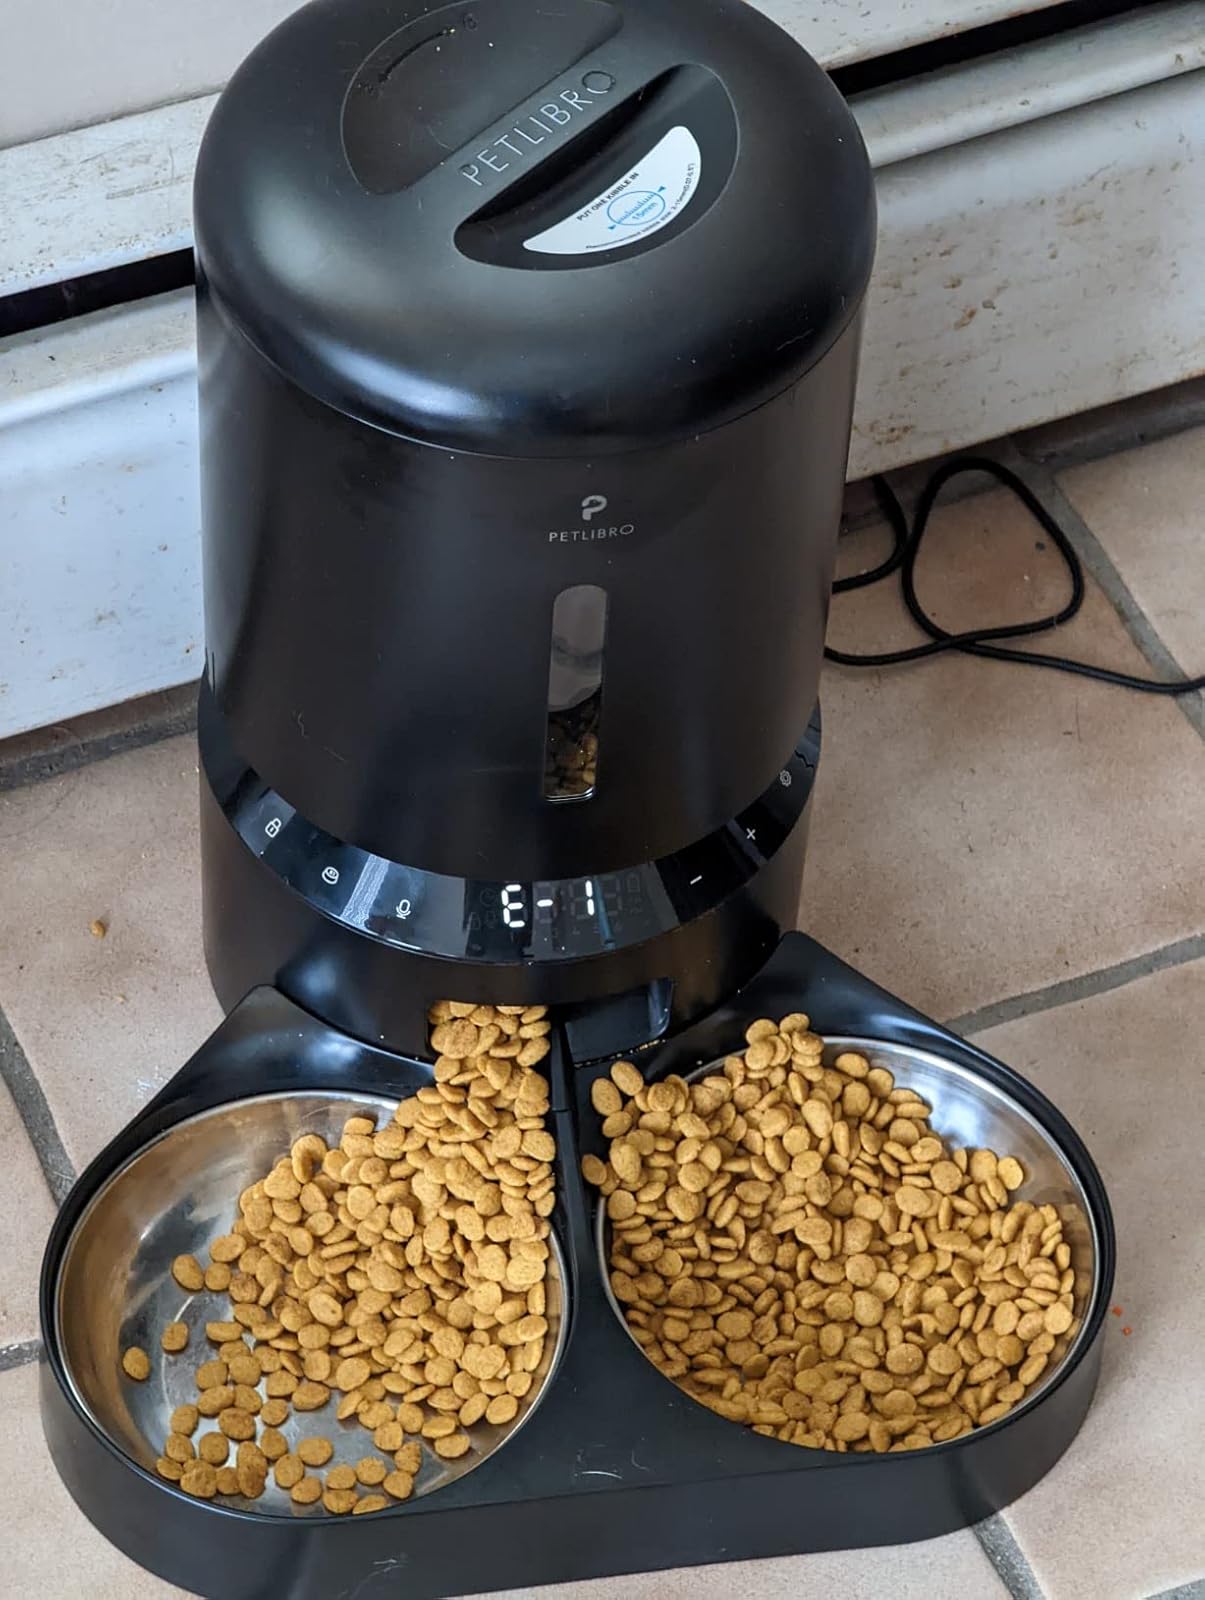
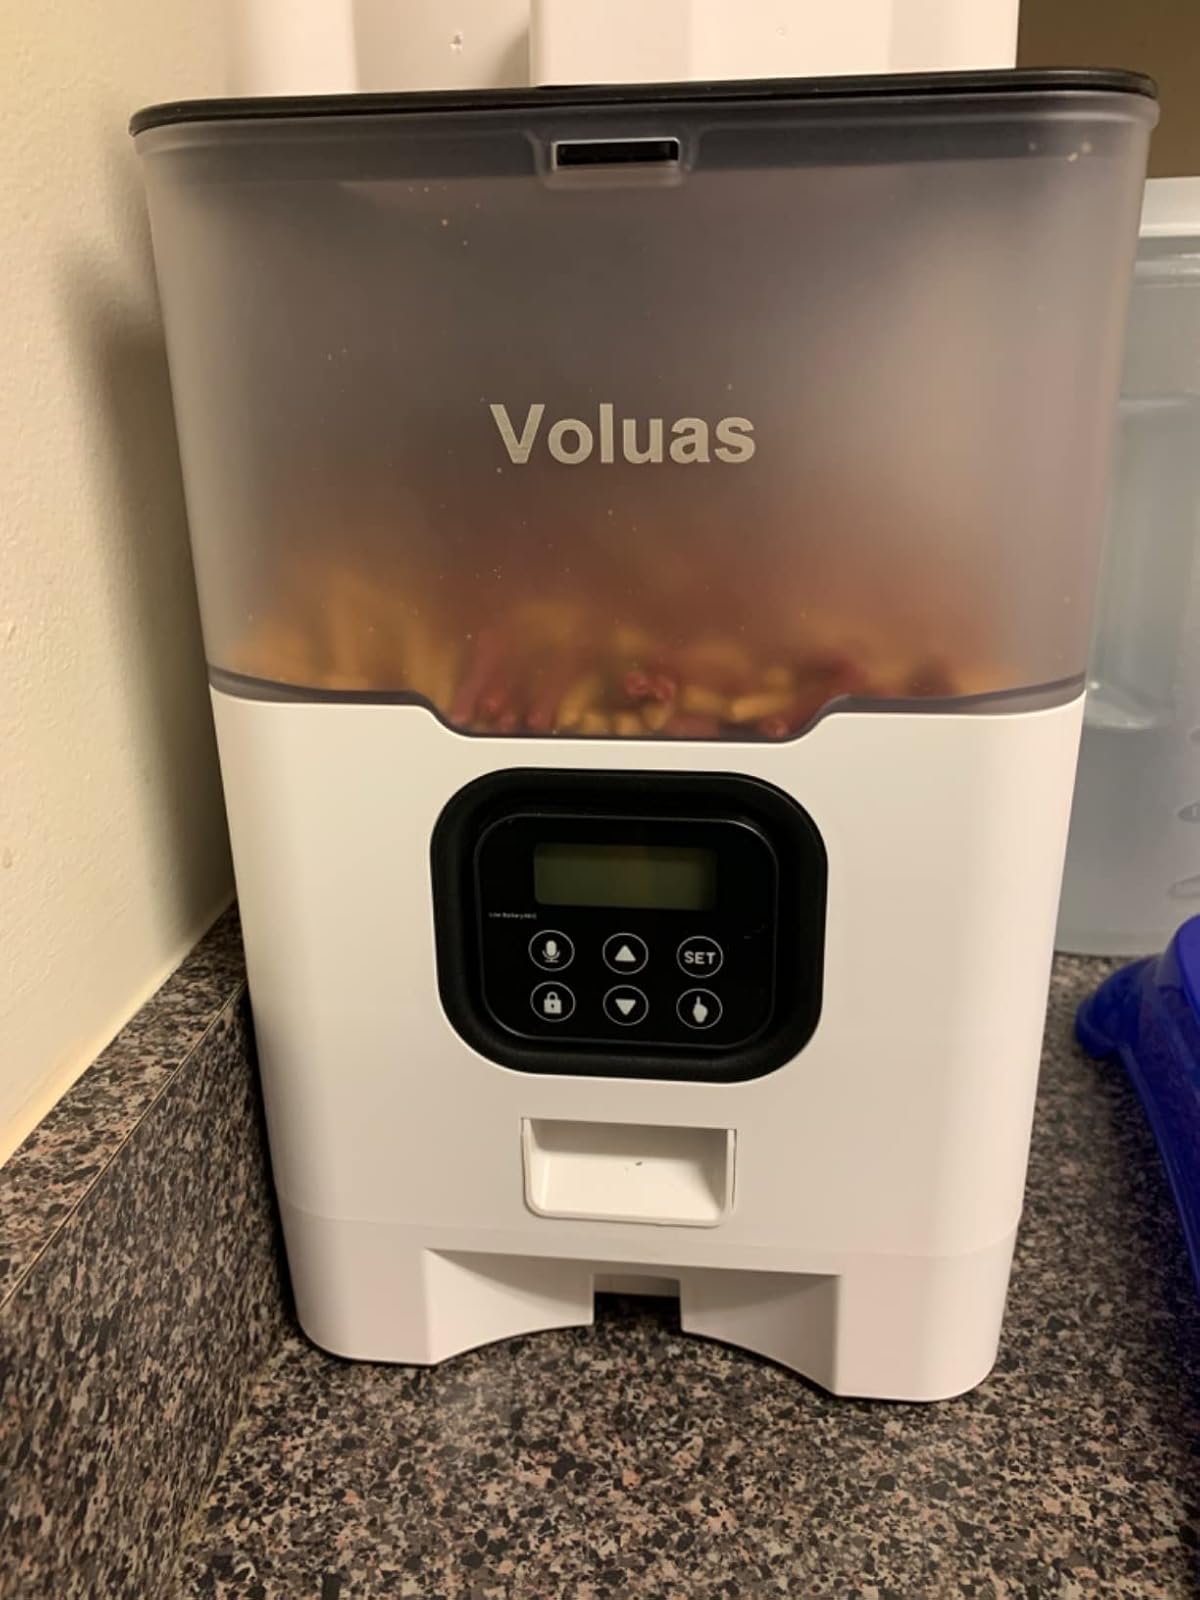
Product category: items_feeder
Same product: no